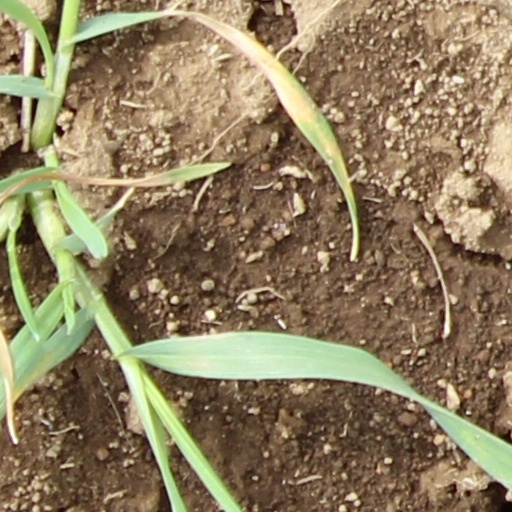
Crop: wheat